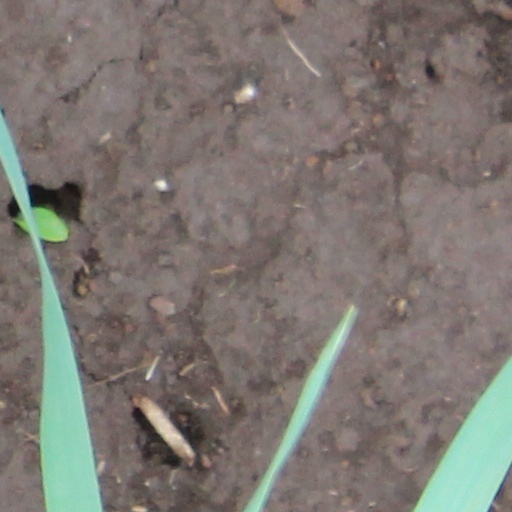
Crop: wheat